Forced evictions in Baku

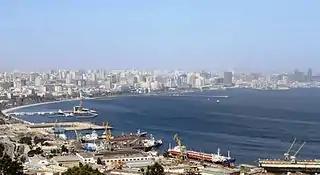
Skyline of Baku, the capital of Azerbaijan in 2010.

Azerbaijan gained independence from the Soviet Union following its dissolution in 1991. Despite severe infrastructural damage resulting from the first Nagorno-Karabakh War and the post-Soviet transition phase, the country has managed to develop a robust and stable economy through revenues from petroleum exports. The State Oil Company of Azerbaijan Republic (abbreviated as "SOCAR") is the 68th largest organization in the world, valued at roughly $20 billion USD. Azerbaijan ranks 7th in the world on an aggregate list of countries by proven natural gas reserves, as well as 19th on a similarly compiled list of nations by proven petroleum reserves. In recent times, Azerbaijan has made efforts to focus on greater cultural and economic integration with the West, notably through hosting the 57th annual Eurovision contest in 2012.